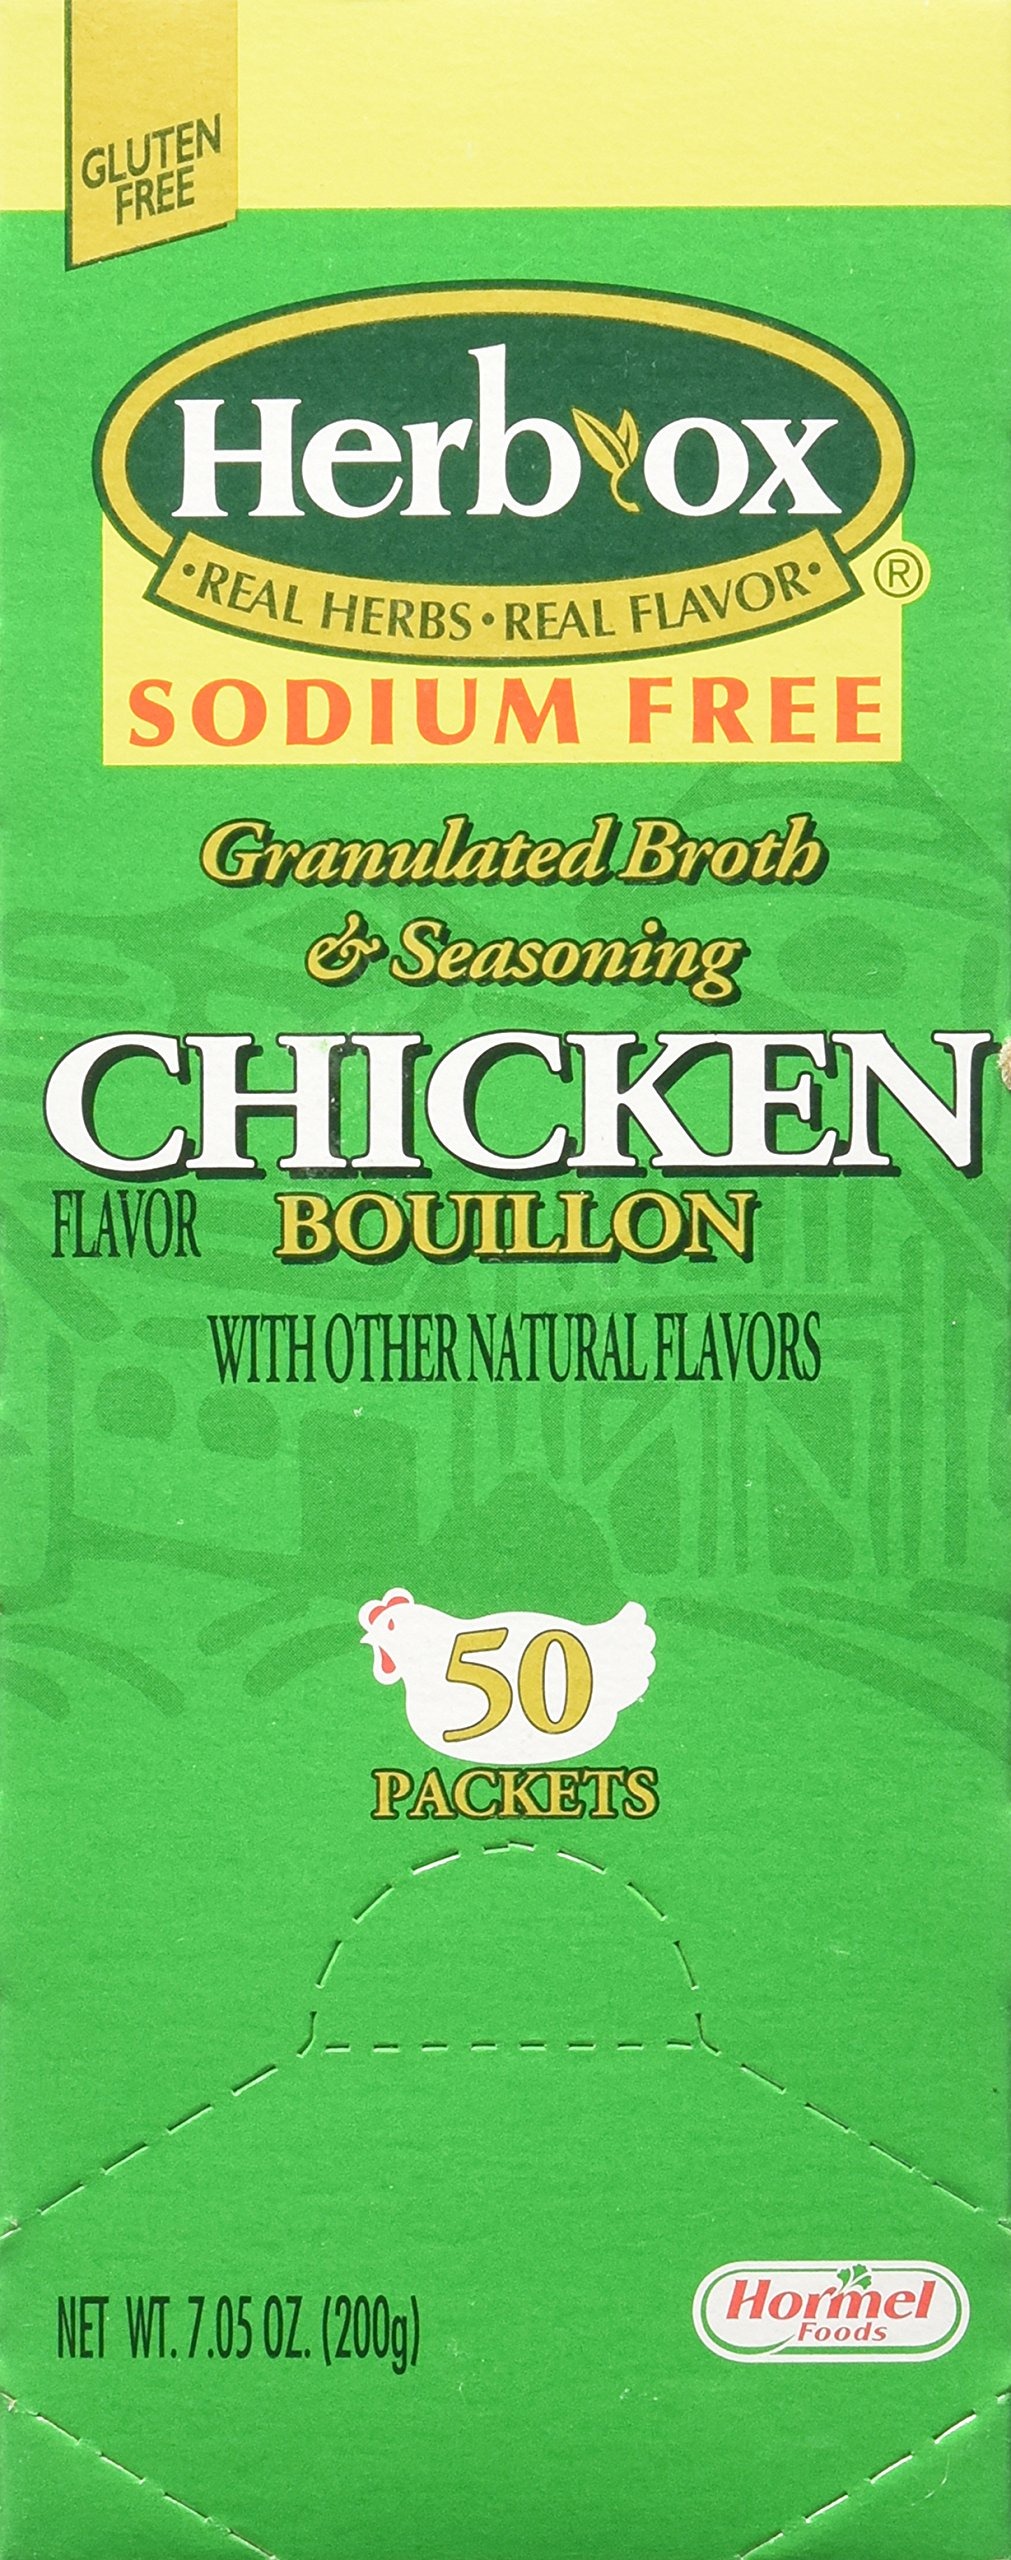
Item Name: Herb-ox Hormel Herb Ox Chicken Bouillon Sodium Free 50 Packets
Bullet Point 1: This is a very popular item for folks on a low sodium diet! This is a sodium free bouillon.
Bullet Point 2: Each packet makes 8 ounces of broth or can be used as a seasoning.
Bullet Point 3: Contains 50 packets
Value: 7.05
Unit: Ounce

Price: 16.93